Protests against Executive Order 13769

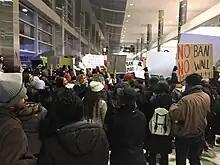
Protests against Executive Order 13769 at Detroit Metropolitan airport. Banner saying "no ban no wall" can be seen which became a very popular slogan and online hashtag during the protests.

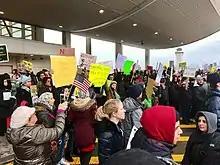
Protesters in Detroit

The protest at the Los Angeles International Airport grew to thousands of people who filled the Tom Bradley International Terminal and spilling out to the street.